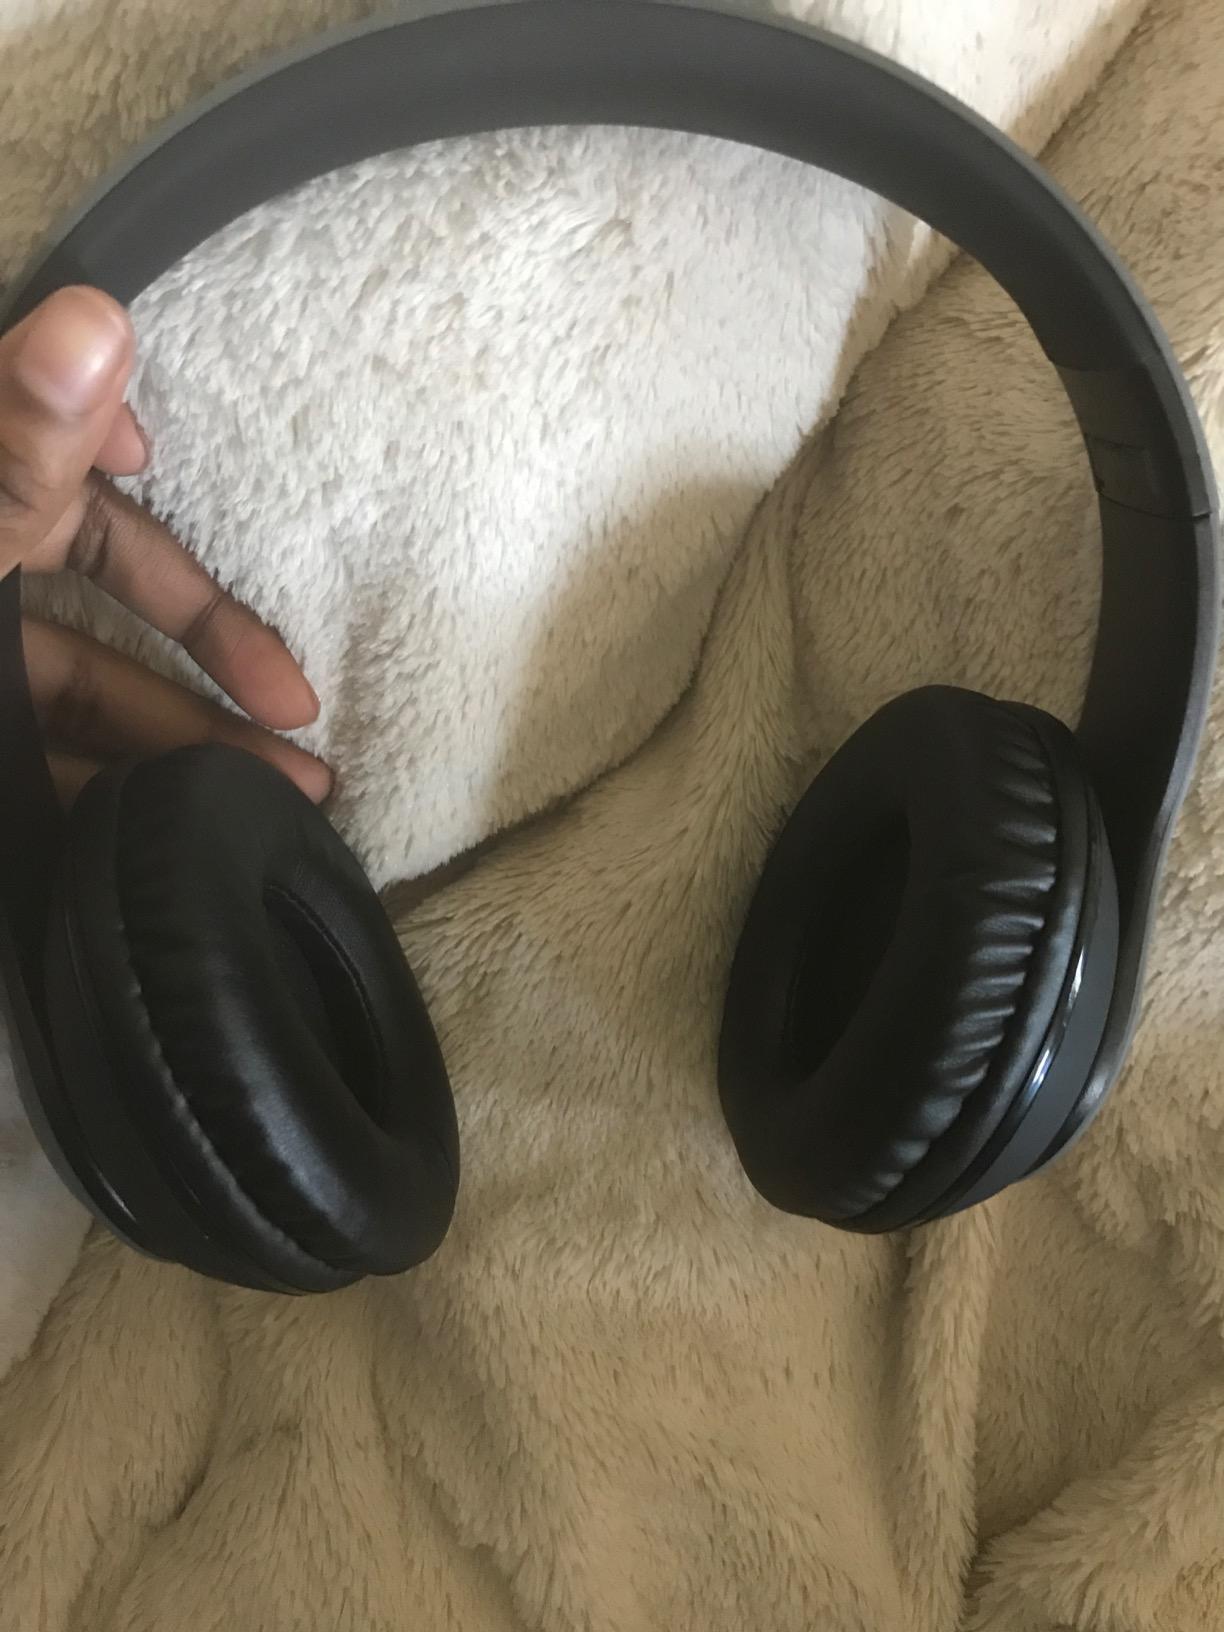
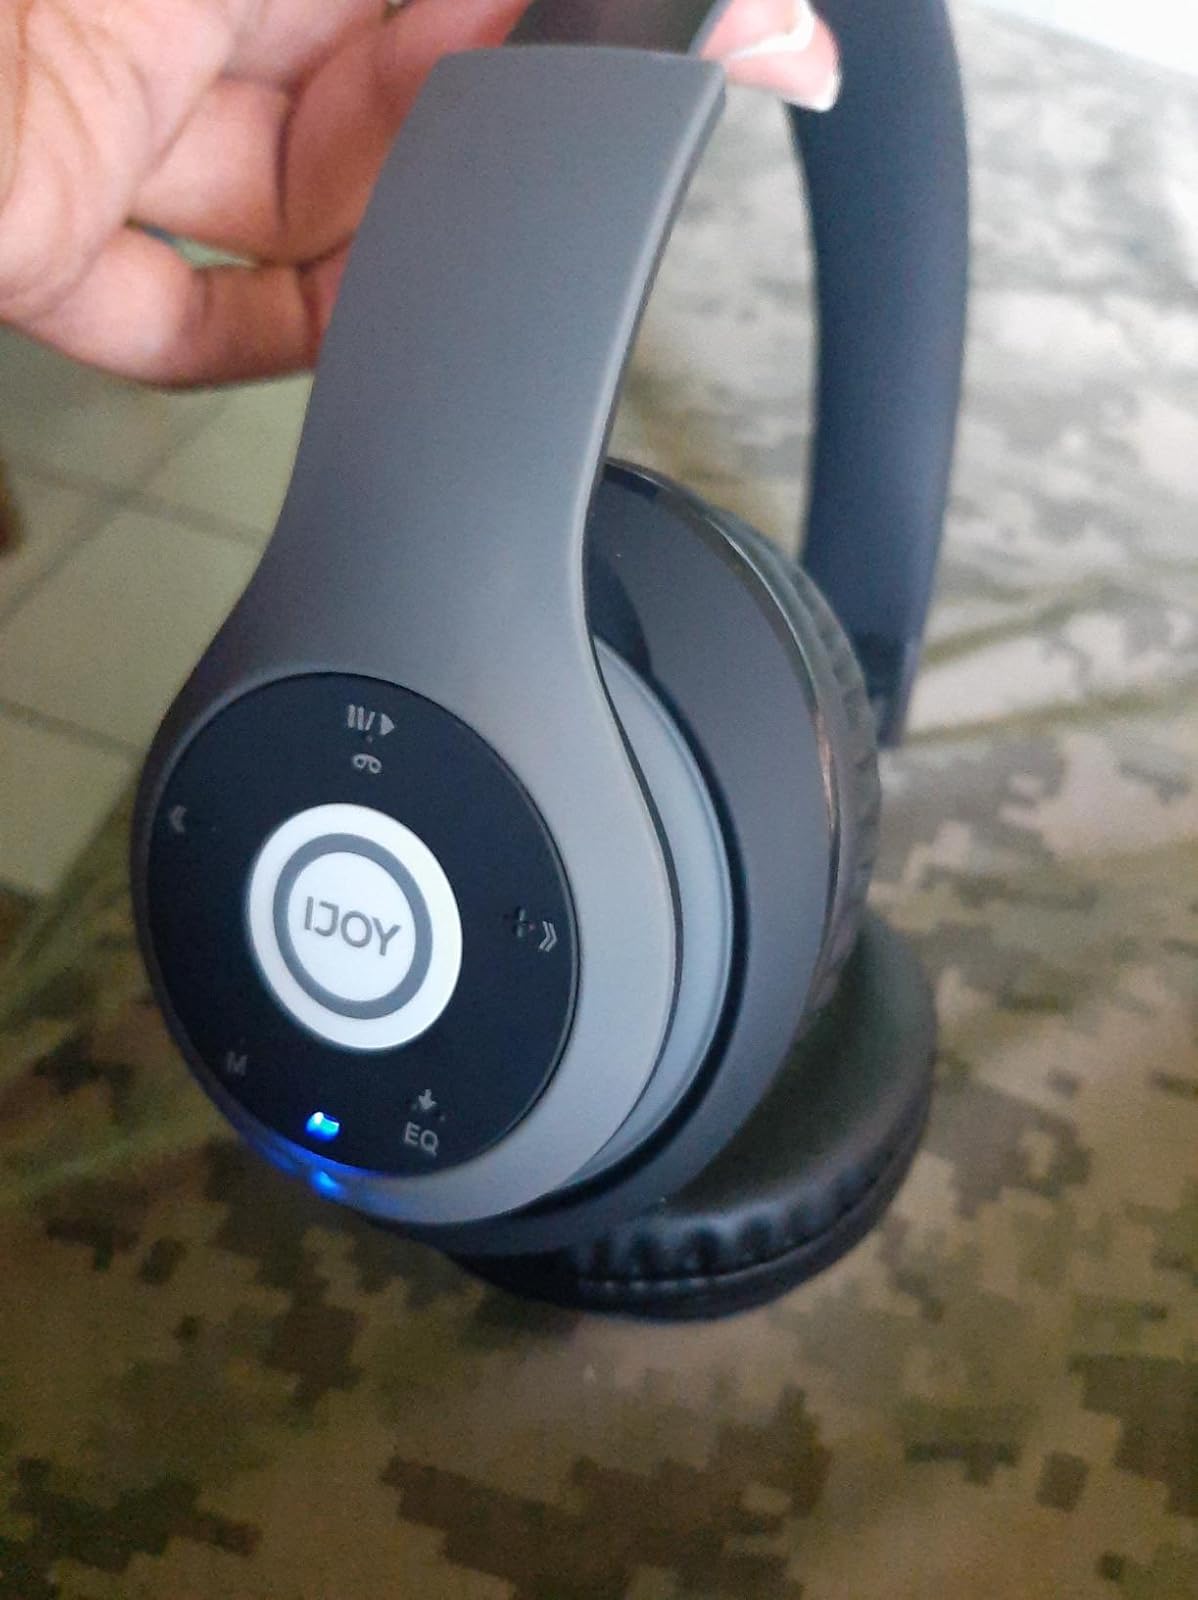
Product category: headphones
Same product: yes